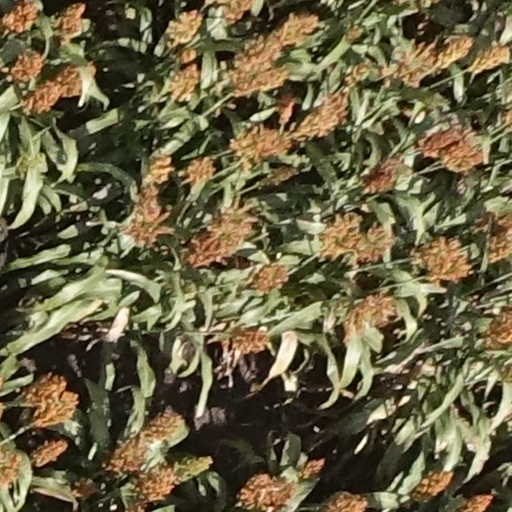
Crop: sorghum